Herman Nickerson Jr.

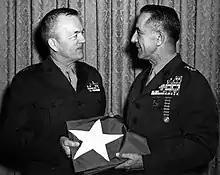
Nickerson receives his three-star flag during his promotion to lieutenant general by Commandant Leonard F. Chapman Jr., March 1968.

His tactical area of responsibility consisted of the three southernmost provinces of I Corps: Quang Nam, Quang Tin, and Quang Ngai. This area was important for diverse reasons. It contained a large population, was a rich rice-producing basin, and was a major source of salt, which had traditionally been a medium of barter and a taxable commodity in Vietnam. Furthermore, the tree-covered foothills of the Annamite Mountains jutting into the coastal plain and the numerous rivers provided the enemy with natural access to the area.